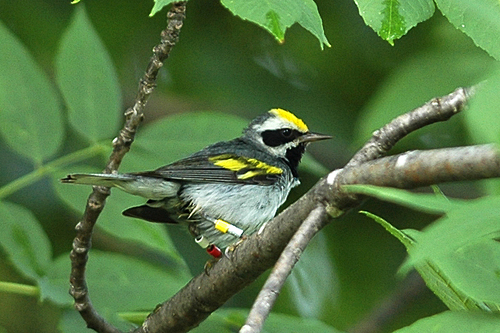
small bird with a white breast, wings, and top of bird is dark gray, top of head and wings have a bright yellow spot.
a small bird with yellow, grey, and black markings and a black beak.
this small grey bird has a yellow crest and yellow wing tips.
this is a bird with a grey belly, black and grey wing, black eye and a yellow crown.
a very small bird with yellow strip on its wing and head
this bird is black with yellow and white and has a long, pointy beak.
this bird has a pointed bill, bright yellow crown white superciliary and black cheek patch.
this is a small gray bird with yellow wingbars and a yellow crown.
this particular bird has a belly that is white with black spotsthe bright yellow and red spots on the bird make it look covered in armor compared to the dull brown of the rest of the feathers.
Species: Golden Winged Warbler